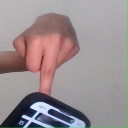
अक्षर: प